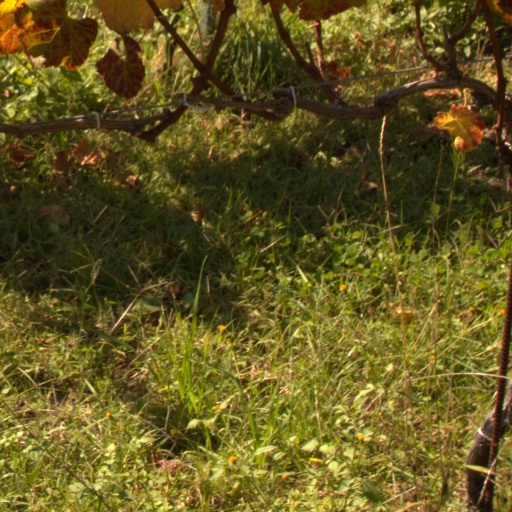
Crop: grape